Dar al-Manasir

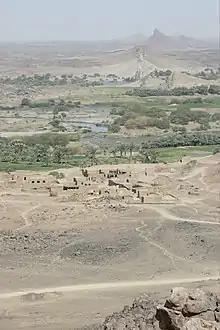
Dar al-Manasir as seen from the top of Gebel Musa

Dar al-Manasir is the region of the Fourth Cataract, the most impassable of all rapids of the Nile. It is the homeland of the Arab tribe of the Manasir and from them gets its name. Still today the water rapids cannot be crossed by any large boats making the region accessible only via a sandy and rocky desert track.